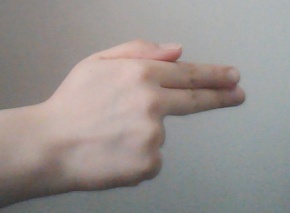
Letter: ghain